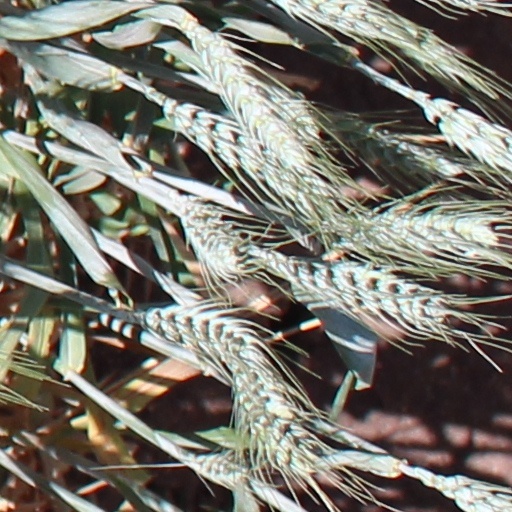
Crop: wheat